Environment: real
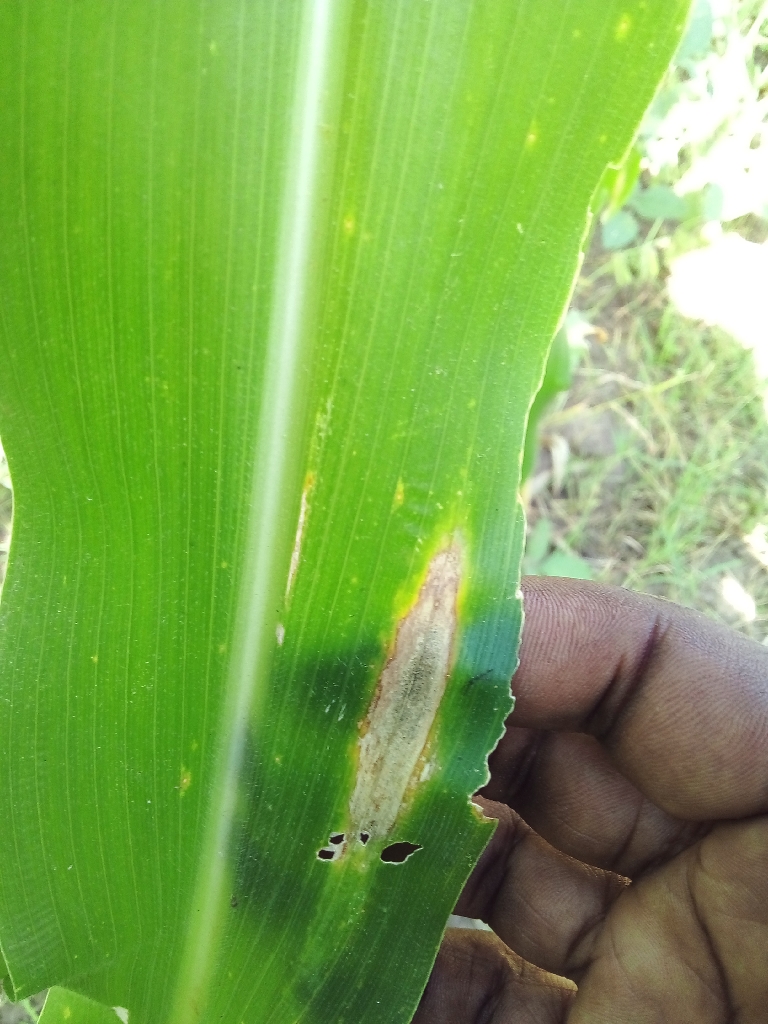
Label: northern_corn_leaf_blight